English Channel

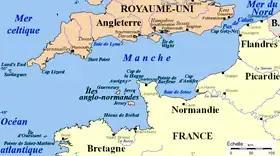
Map of the channel area with French nomenclature

The French name has been used since at least the 17th century. The name is usually said to refer to the sleeve shape of the Channel. Folk etymology has derived it from a Celtic word meaning 'channel' that is also the source of the name for the Minch in Scotland, but this name is not attested before the 17th century, and French and British sources of that time are clear about its etymology. The name in French has been directly adapted in other languages as either a calque, such as in Italian or the "Ärmelkanal" in German, or a direct borrowing, such as in Spanish.